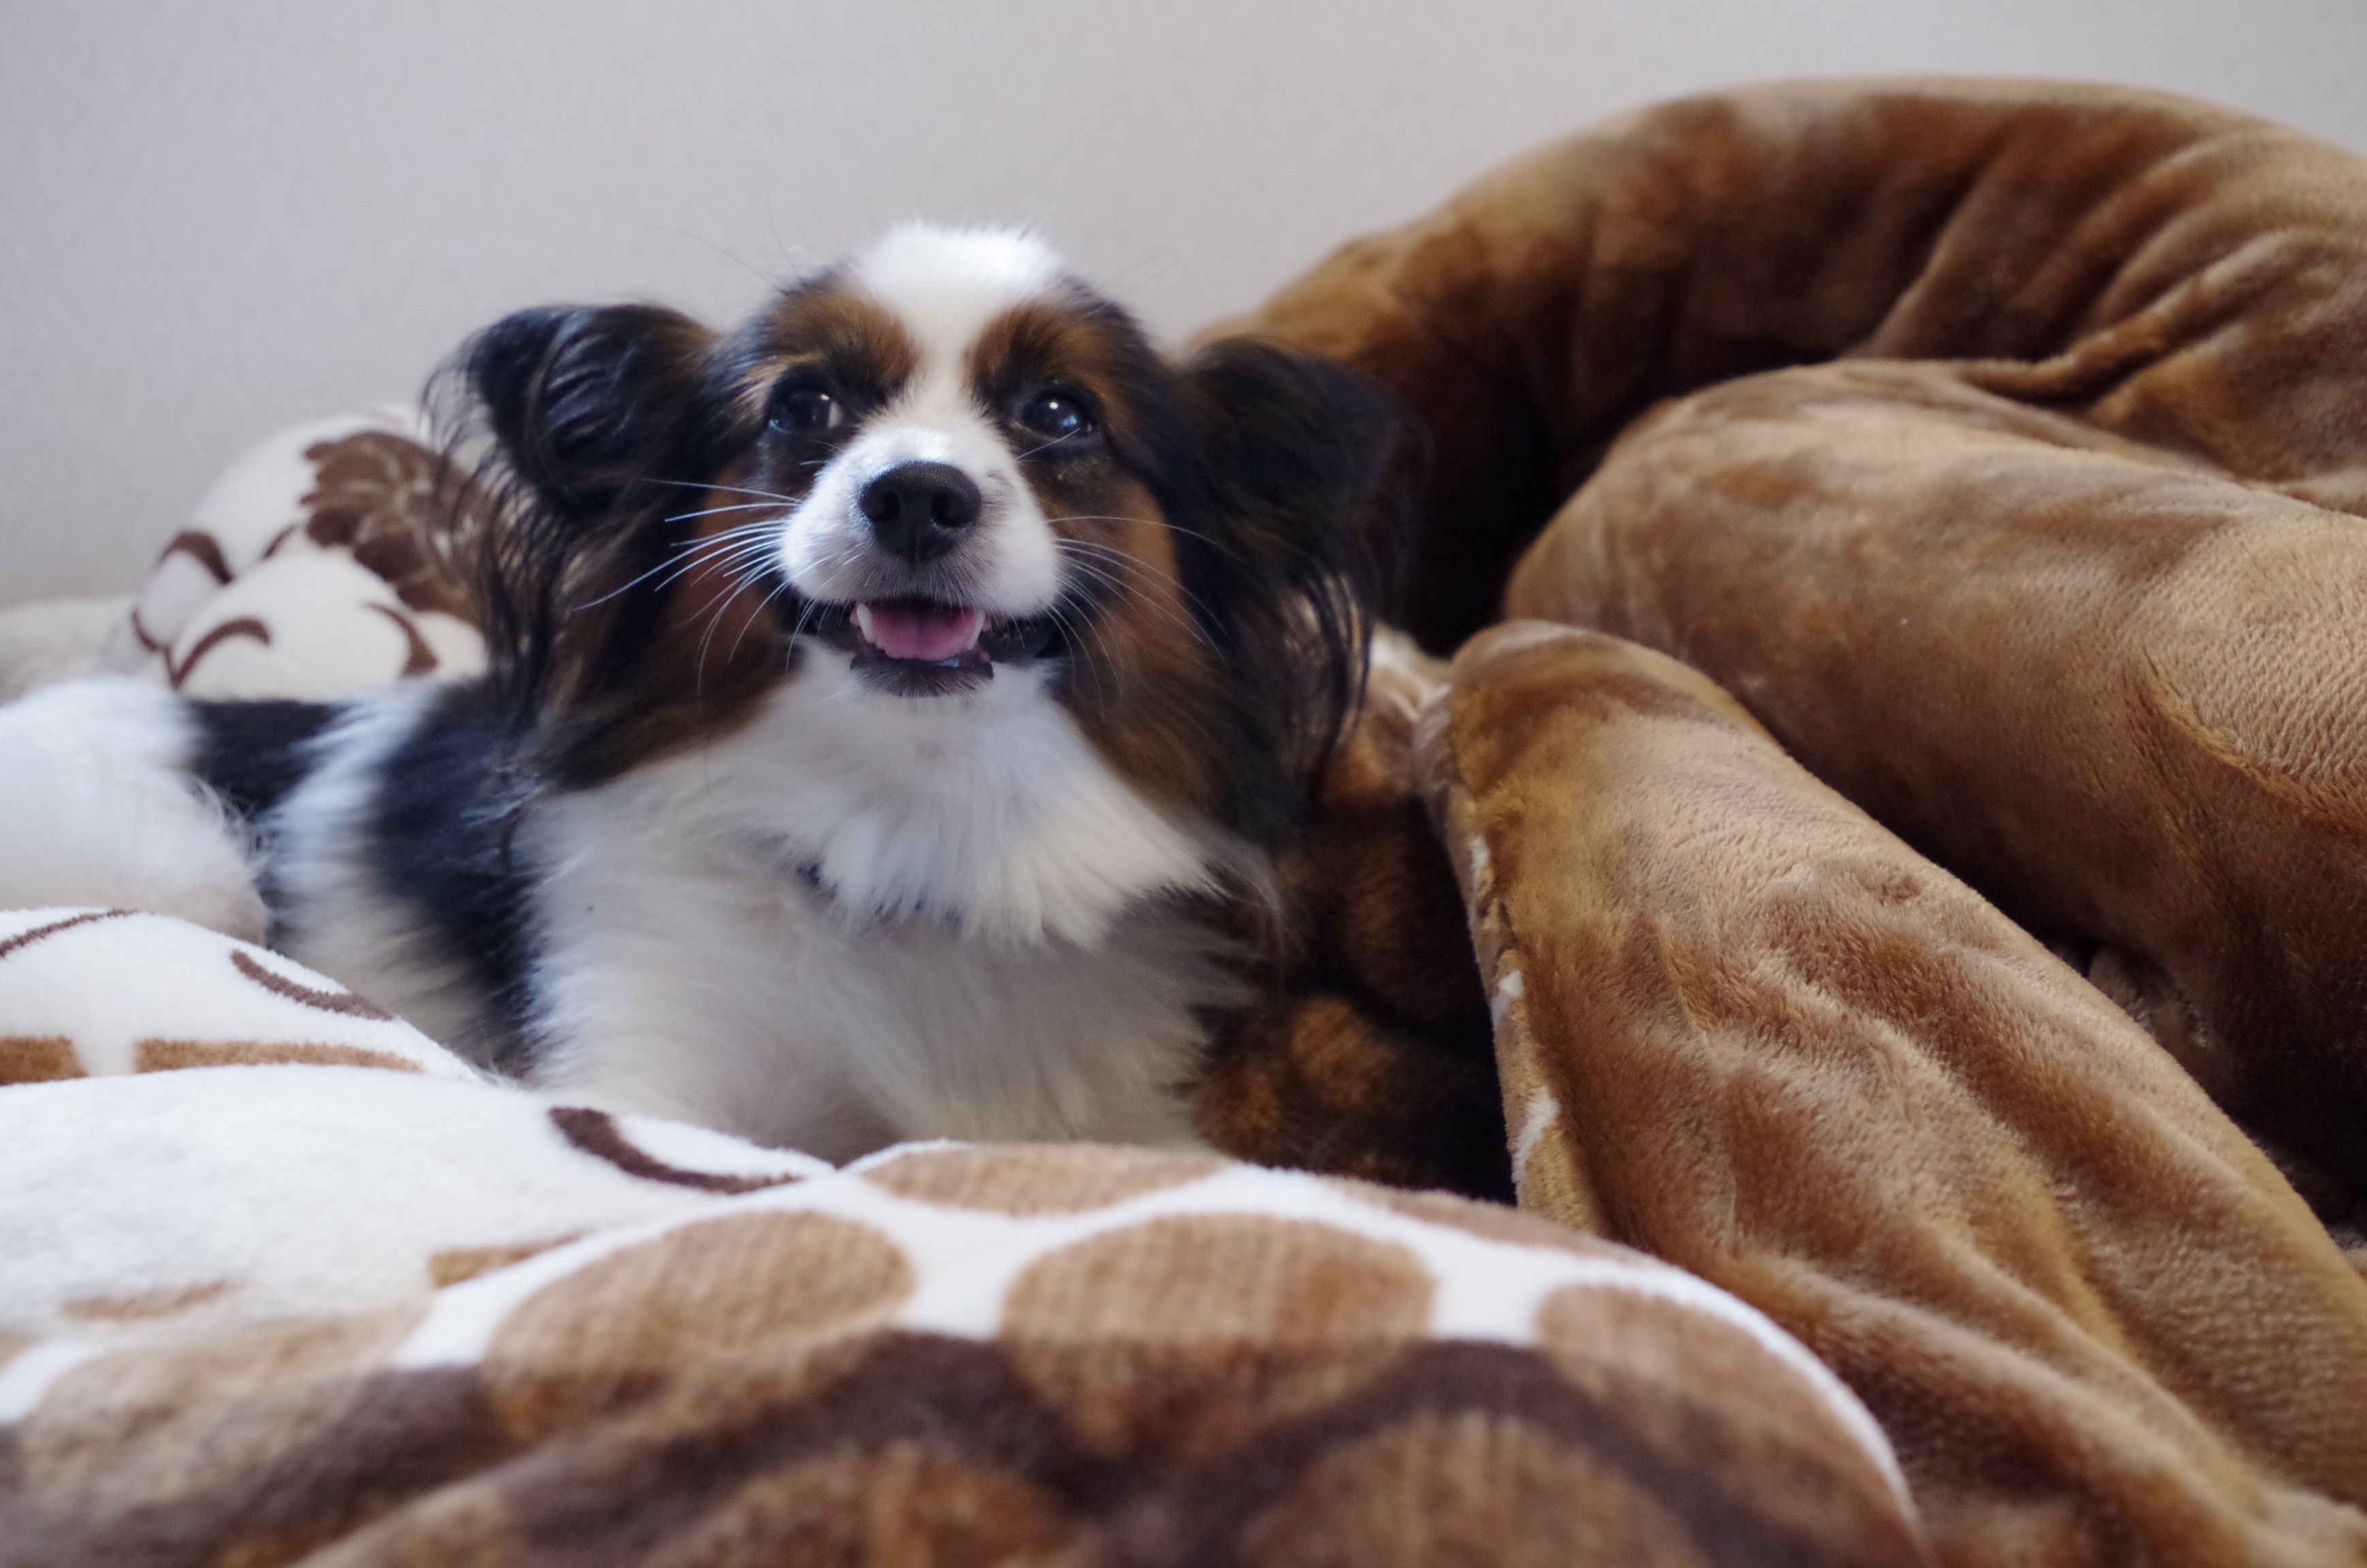
puppy, dog, relax, mammal, spaniel, happy, bed, vertebrate, papillon, dog breed, cavalier king charles spaniel, dog like mammal, carnivoran